Invisible Scarlet O'Neil

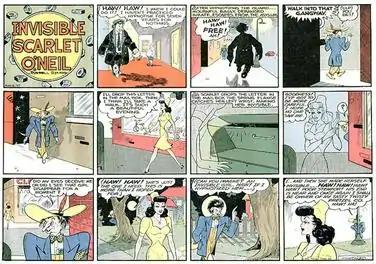
Russell Stamm's "Invisible Scarlet O'Neil" (May 16, 1943)

Scarlet used her power of invisibility mostly to help out strangers in need and help the police catch dangerous criminals, as explained by comics historian Don Markstein: